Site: brandenburg
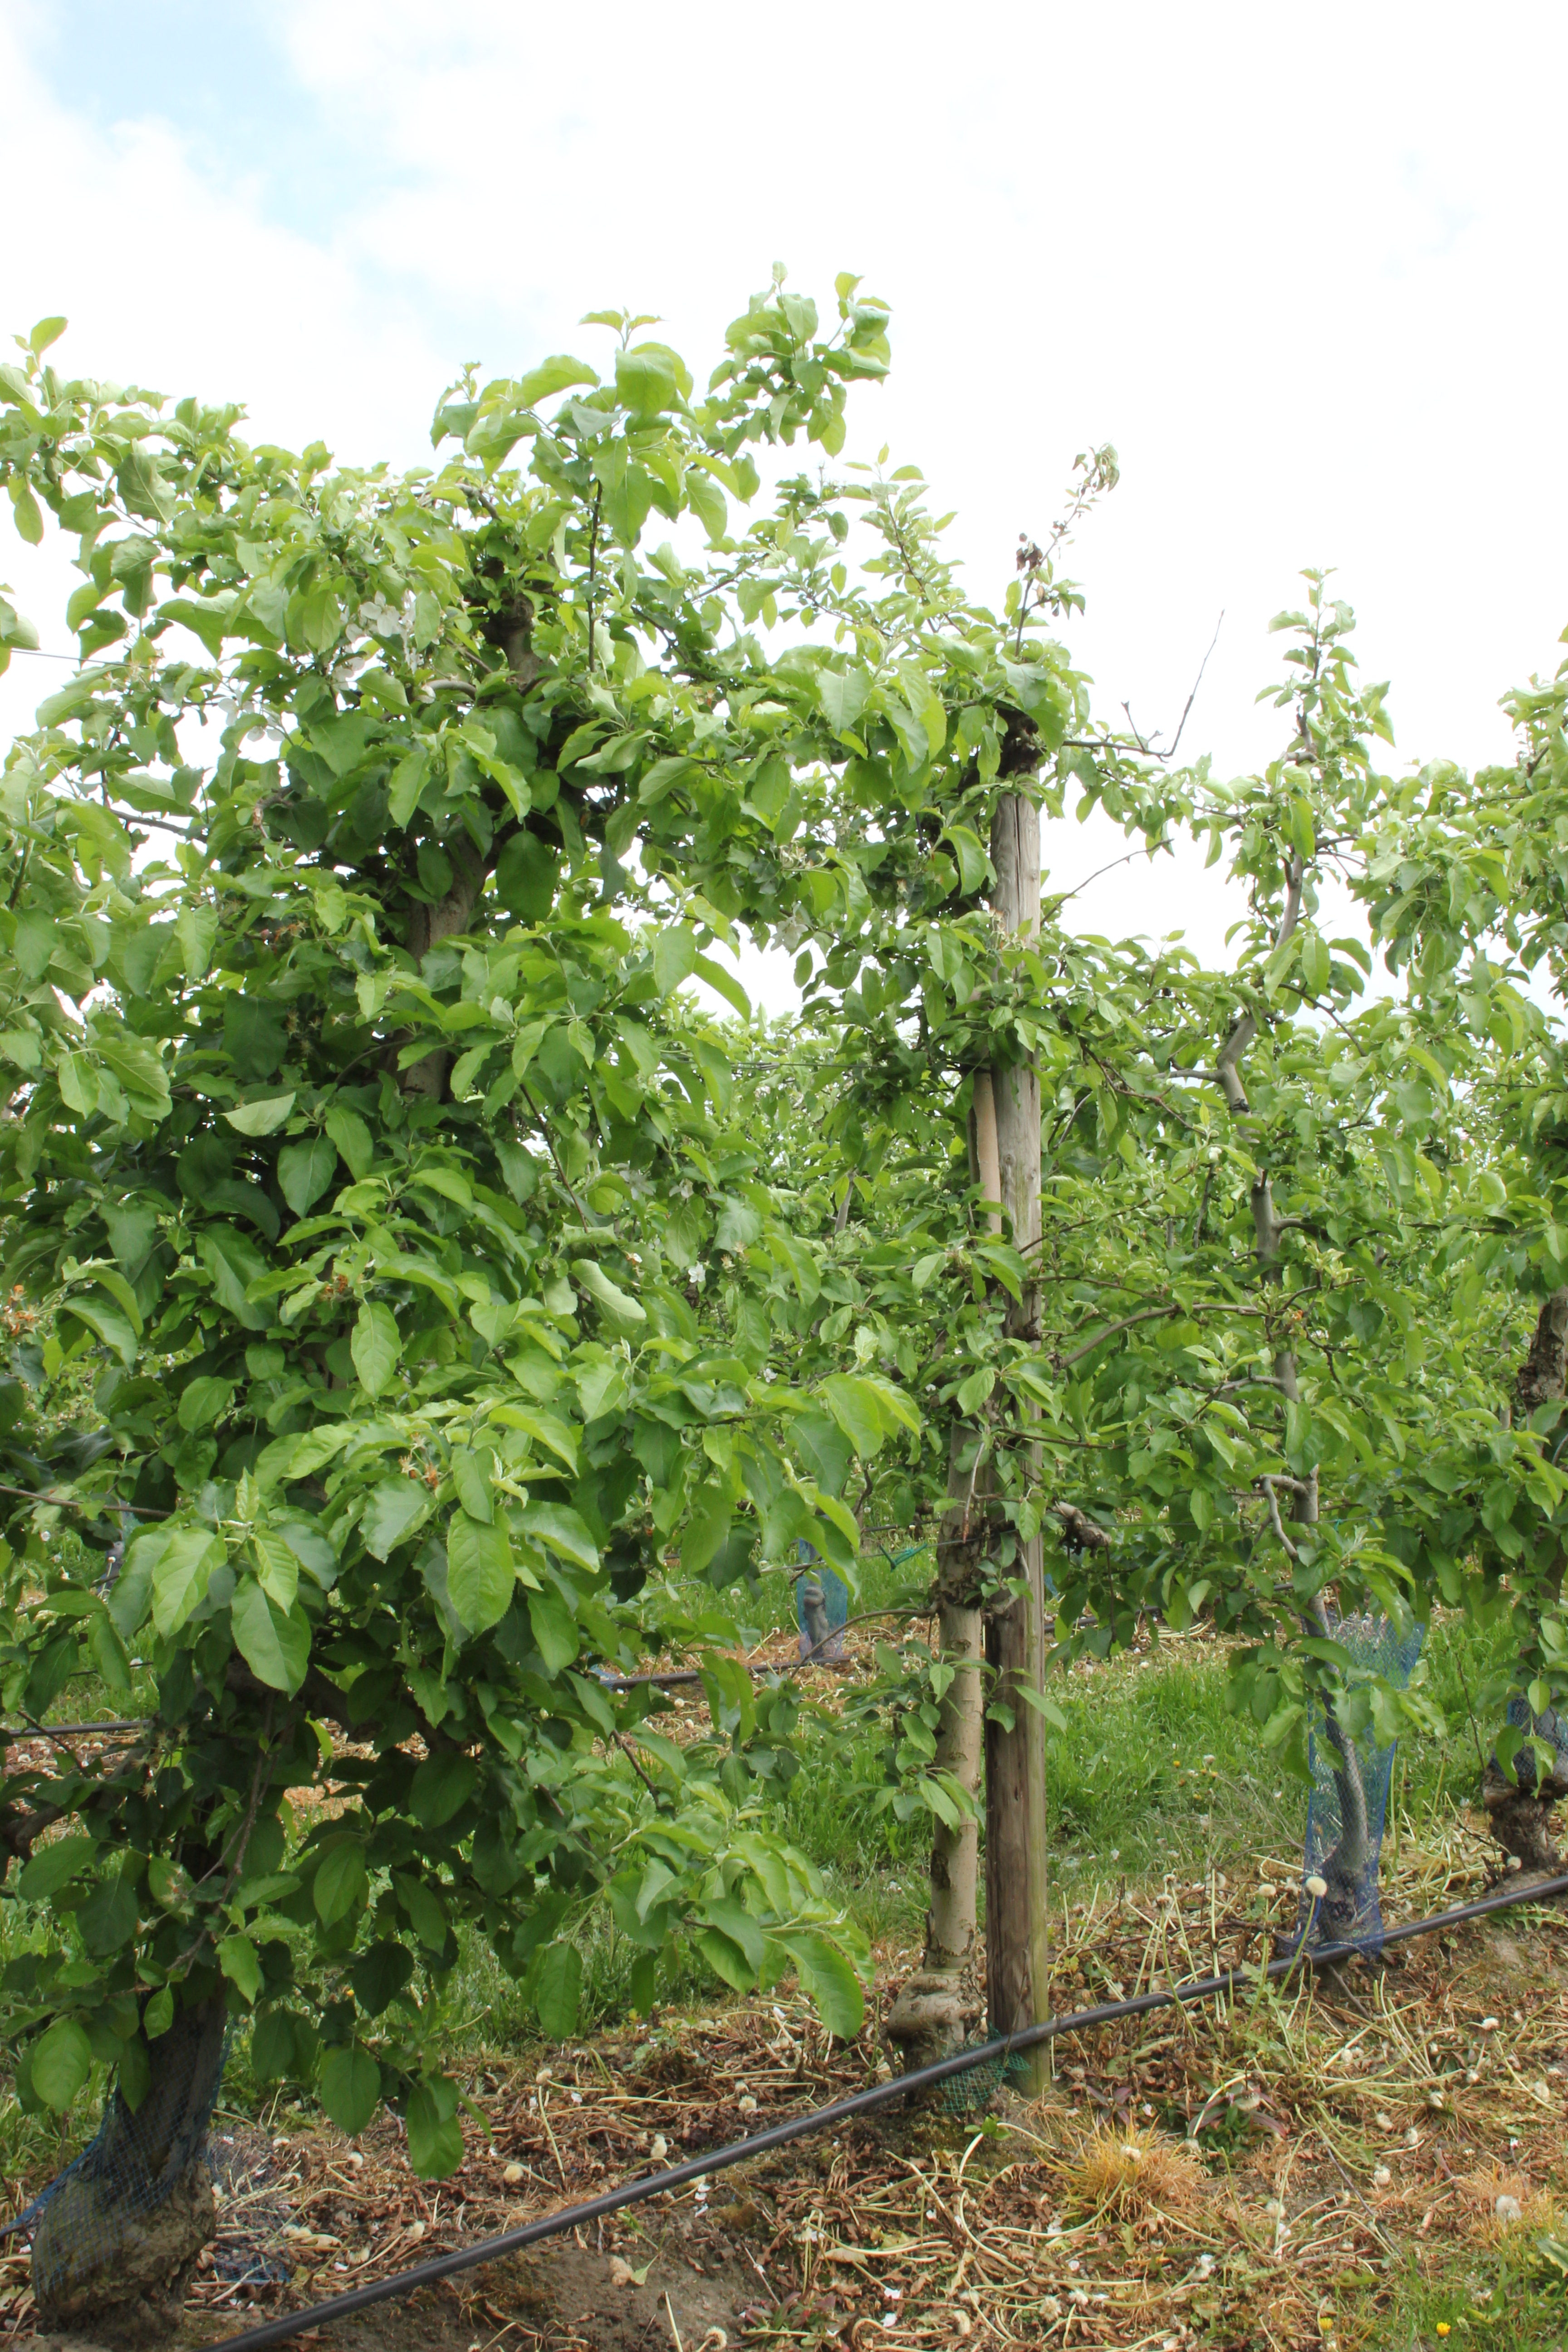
Growth stage (BBCH 67): Flowering